Niagara Falls, Ontario

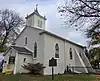
Old St. John's Anglican Church (Stamford), built in 1825.

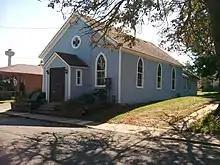
R. Nathaniel Dett Chapel, British Methodist Episcopal Church

In 1791, John Graves Simcoe renamed the town as Stamford after Stamford, Lincolnshire in England but today Stamford is only used for an area northwest of downtown Niagara Falls as well as Stamford Street. During the war of 1812, the battle of Lundy's Lane took place nearby in July 1814. In 1856, the Town of Clifton was incorporated by Ogden Creighton after Clifton, Bristol. The name of the town was changed to Niagara Falls in 1881. In 1882, the community of Drummondville (near the present-day corner of Lundy's Lane and Main Street) was incorporated as the village of Niagara Falls (South). The village was referred to as Niagara Falls South to differentiate it from the town. In 1904, the town and village amalgamated to form the City of Niagara Falls. In 1963, the city amalgamated with the surrounding Stamford Township. In 1970, the Niagara regional government was formed. This resulted in the village of Chippawa, Willoughby Township, and part of Crowland Township being annexed into Niagara Falls.